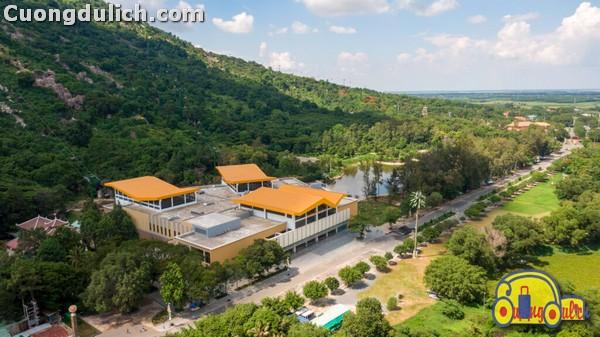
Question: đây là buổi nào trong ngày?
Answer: buổi sáng